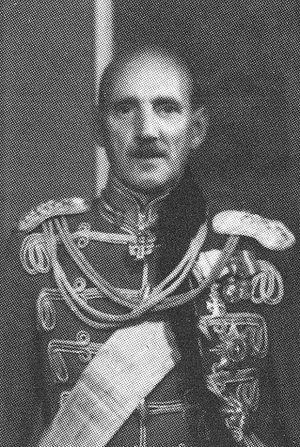
Le prince Viggo du Danemark, est un prince dano-islandais. Il est né le 25 décembre 1893 à Copenhague et décédé le 4 janvier 1970 à Ebeltoft.
La descendance de Christian IX désigne ici l'ensemble des nombreux descendants du roi de Danemark Christian IX, et de son épouse Louise de Hesse-Cassel.